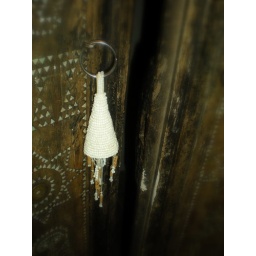
toilet entrance, with the worn out key ring and the old Sumatra door from our adventures in Bali